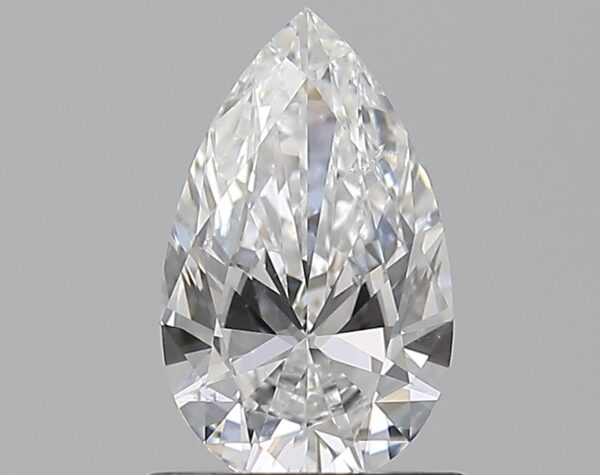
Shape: pear
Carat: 0.72
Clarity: VS2
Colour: D
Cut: EX
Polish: EX
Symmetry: VG
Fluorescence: N
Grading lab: GIA
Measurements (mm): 8.26 x 5.01 x 2.91